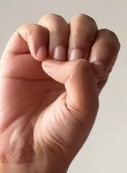
ASL sign: E